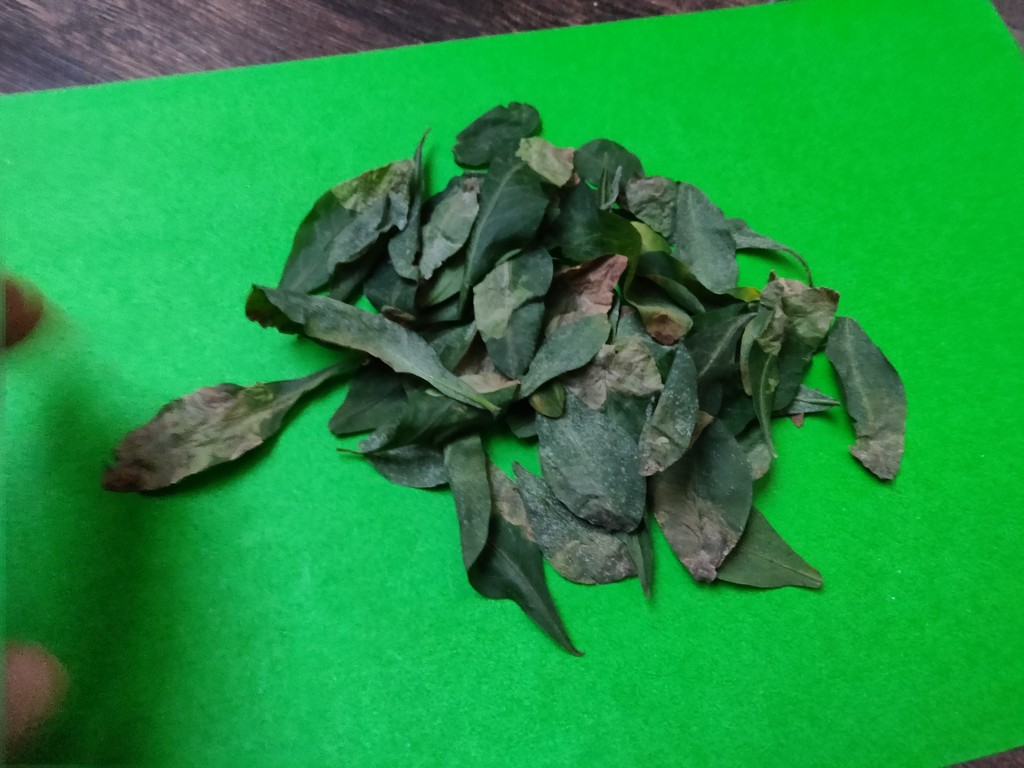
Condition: Unhealthy
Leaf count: multiple
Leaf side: unknown